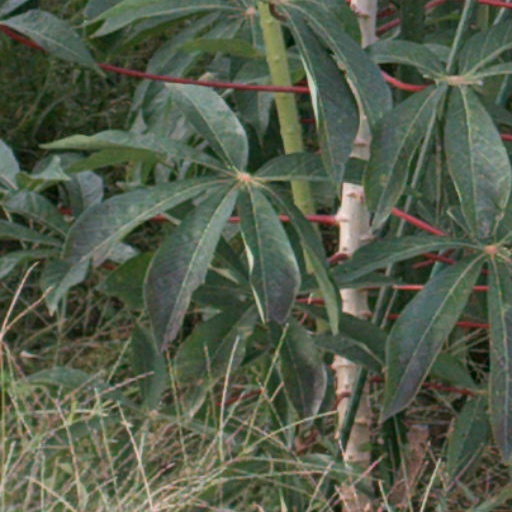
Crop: cassava